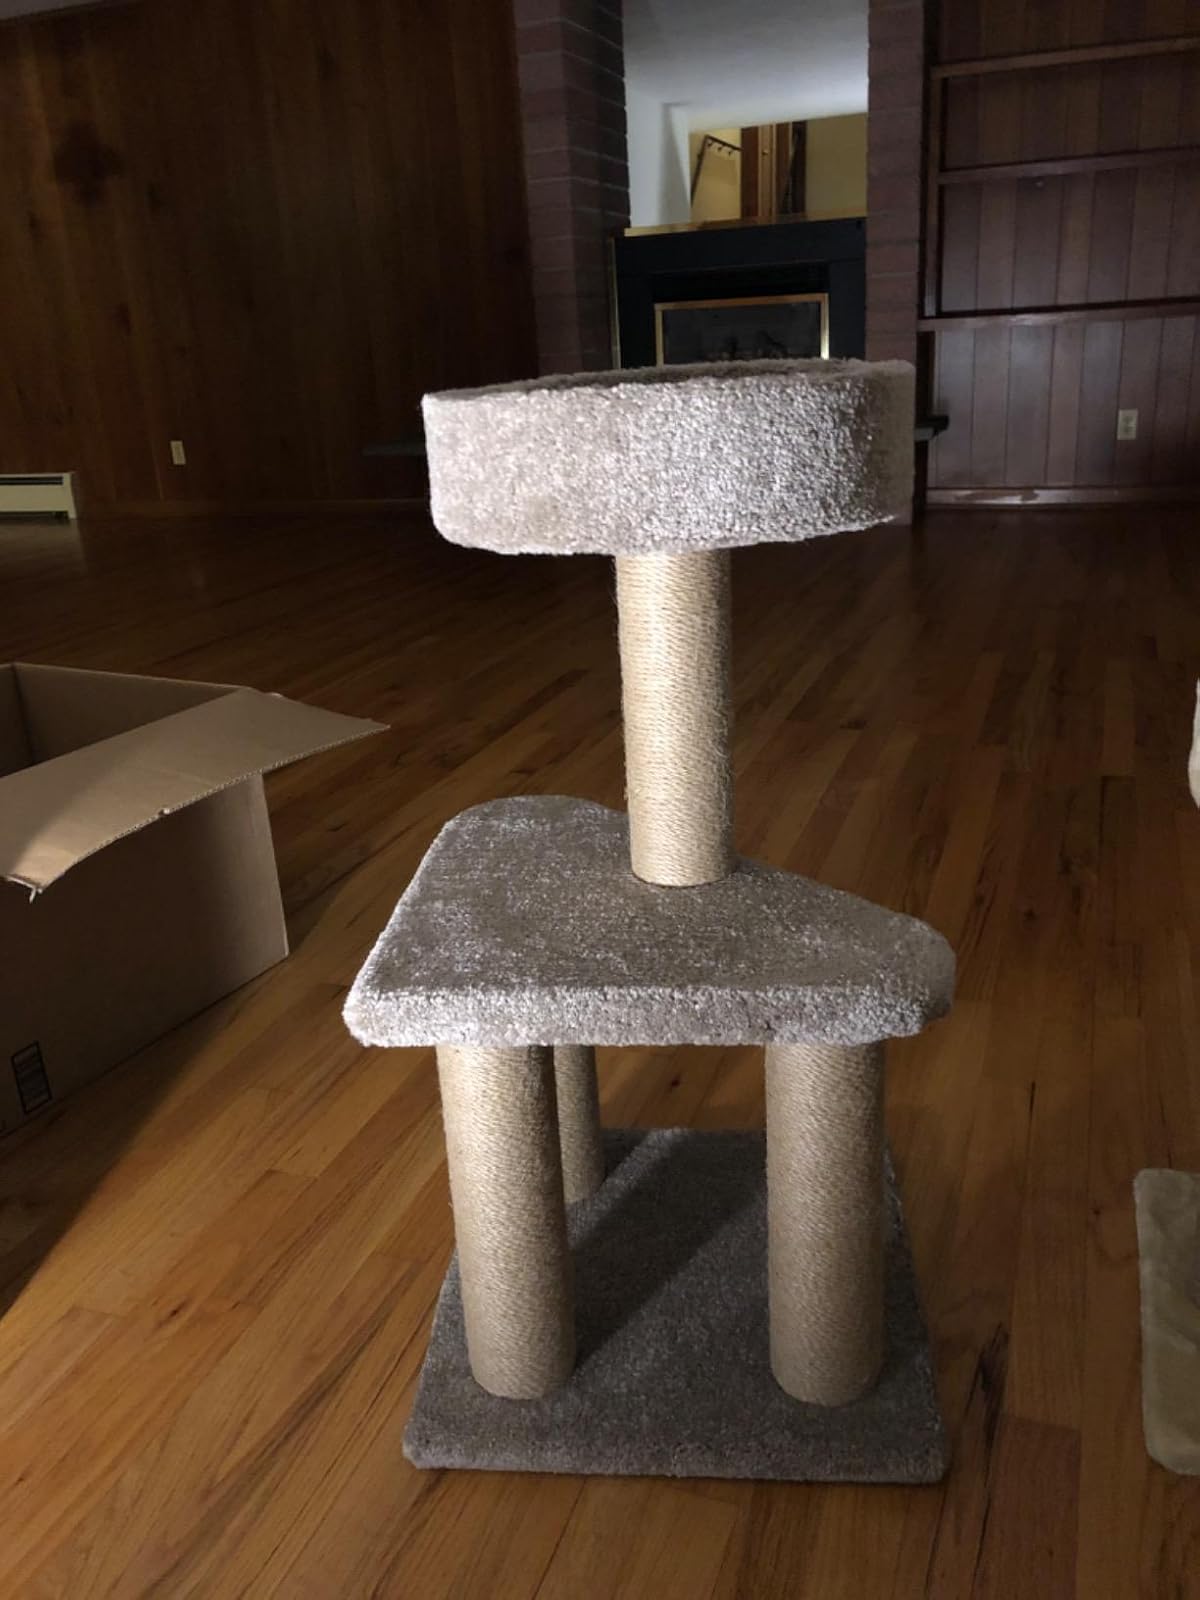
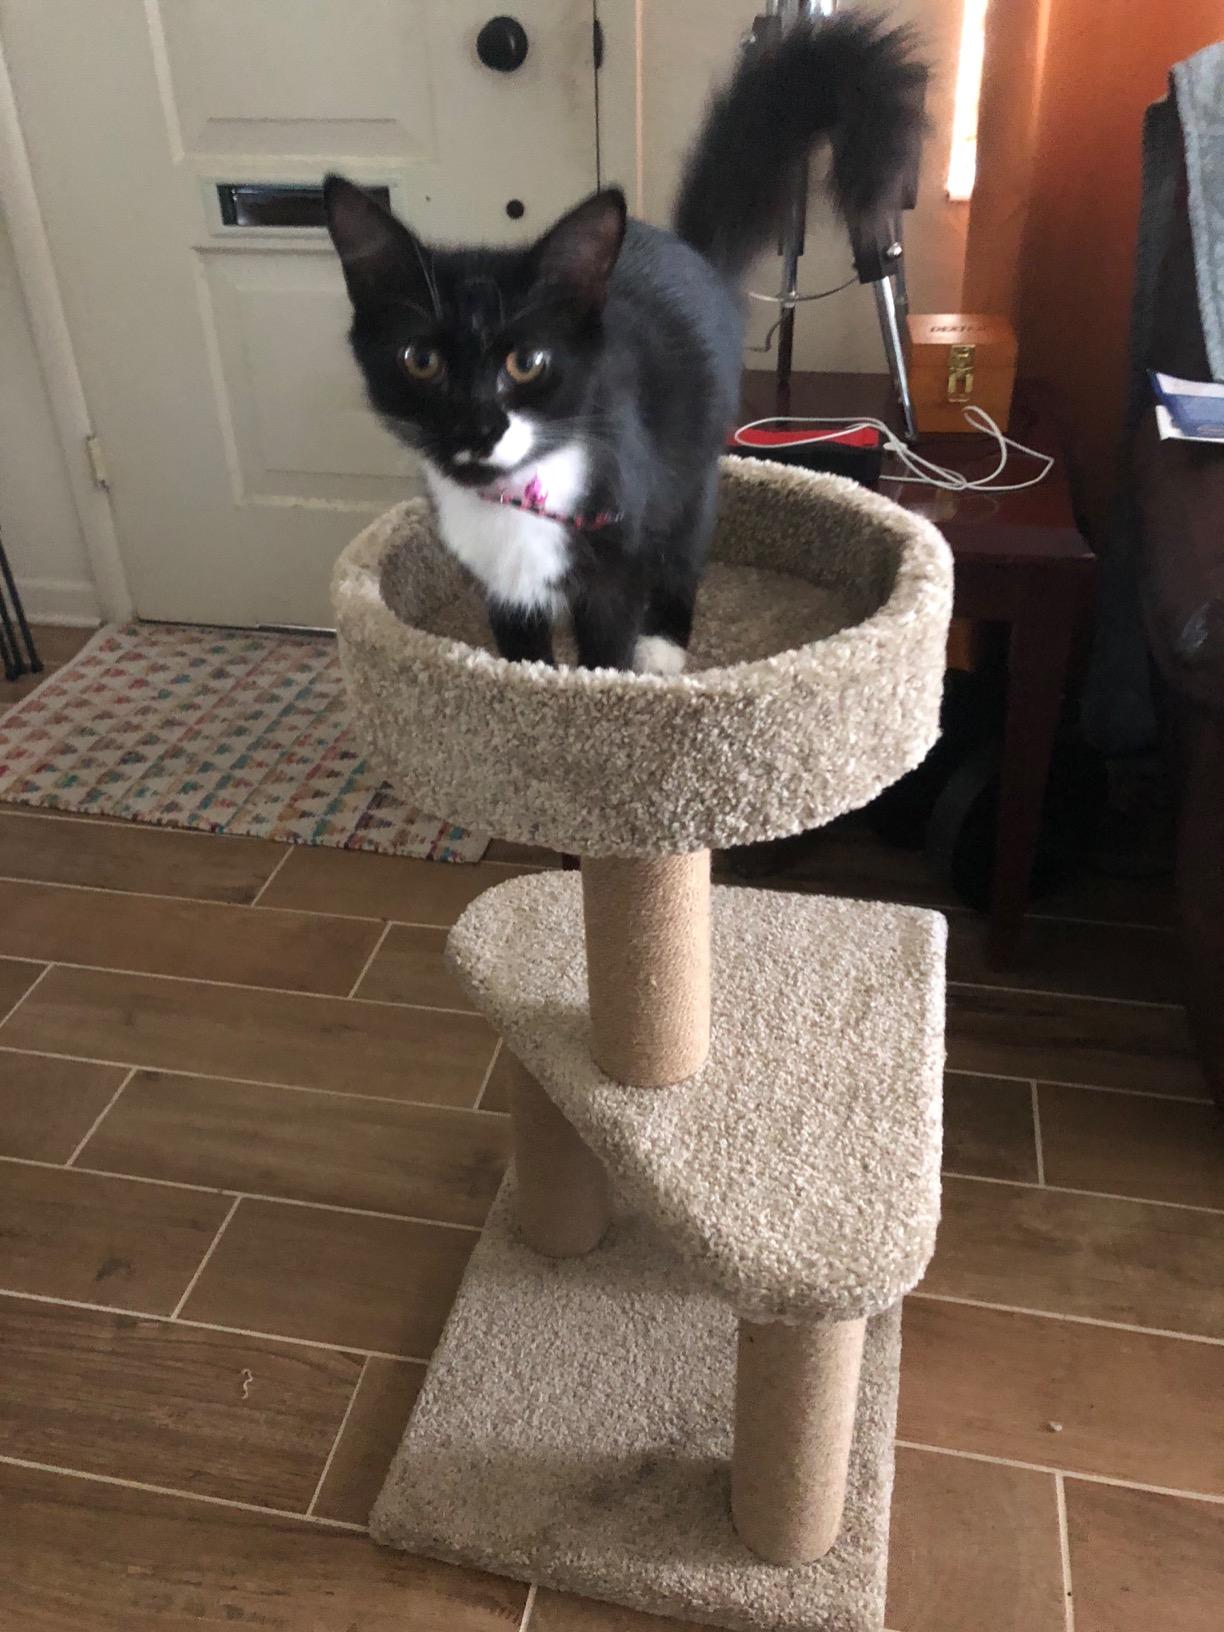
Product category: items_cat tree
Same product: yes